Canada in the world wars and interwar period

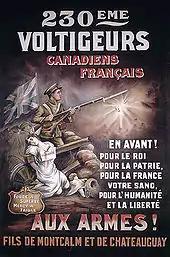
Recruitment poster for the Voltigeurs (Quebec City) invoking duty to the British Empire and to Canada, assistance to France, and French-Canadian military achievements

After three years of a war that was supposed to have been over in three months, Canada was suffering from a shortage of volunteers. Prime Minister Robert Borden had originally promised not to introduce conscription, but now believed it was necessary to win the war. The "Military Service Act" was passed in July, but there was fierce opposition, mostly from French Canadians (led not only by Bourassa, but also by Wilfrid Laurier), as well as Quakers, Mennonites, and other pacifists. Borden's government almost collapsed, but he was able to form a Union government with the Liberal opposition (although Laurier did not join the new government). In the 1917 election, the Union government was re-elected, but with no support from Quebec. Over the next year, the war finally ended, with very few Canadian conscripts actually participating.